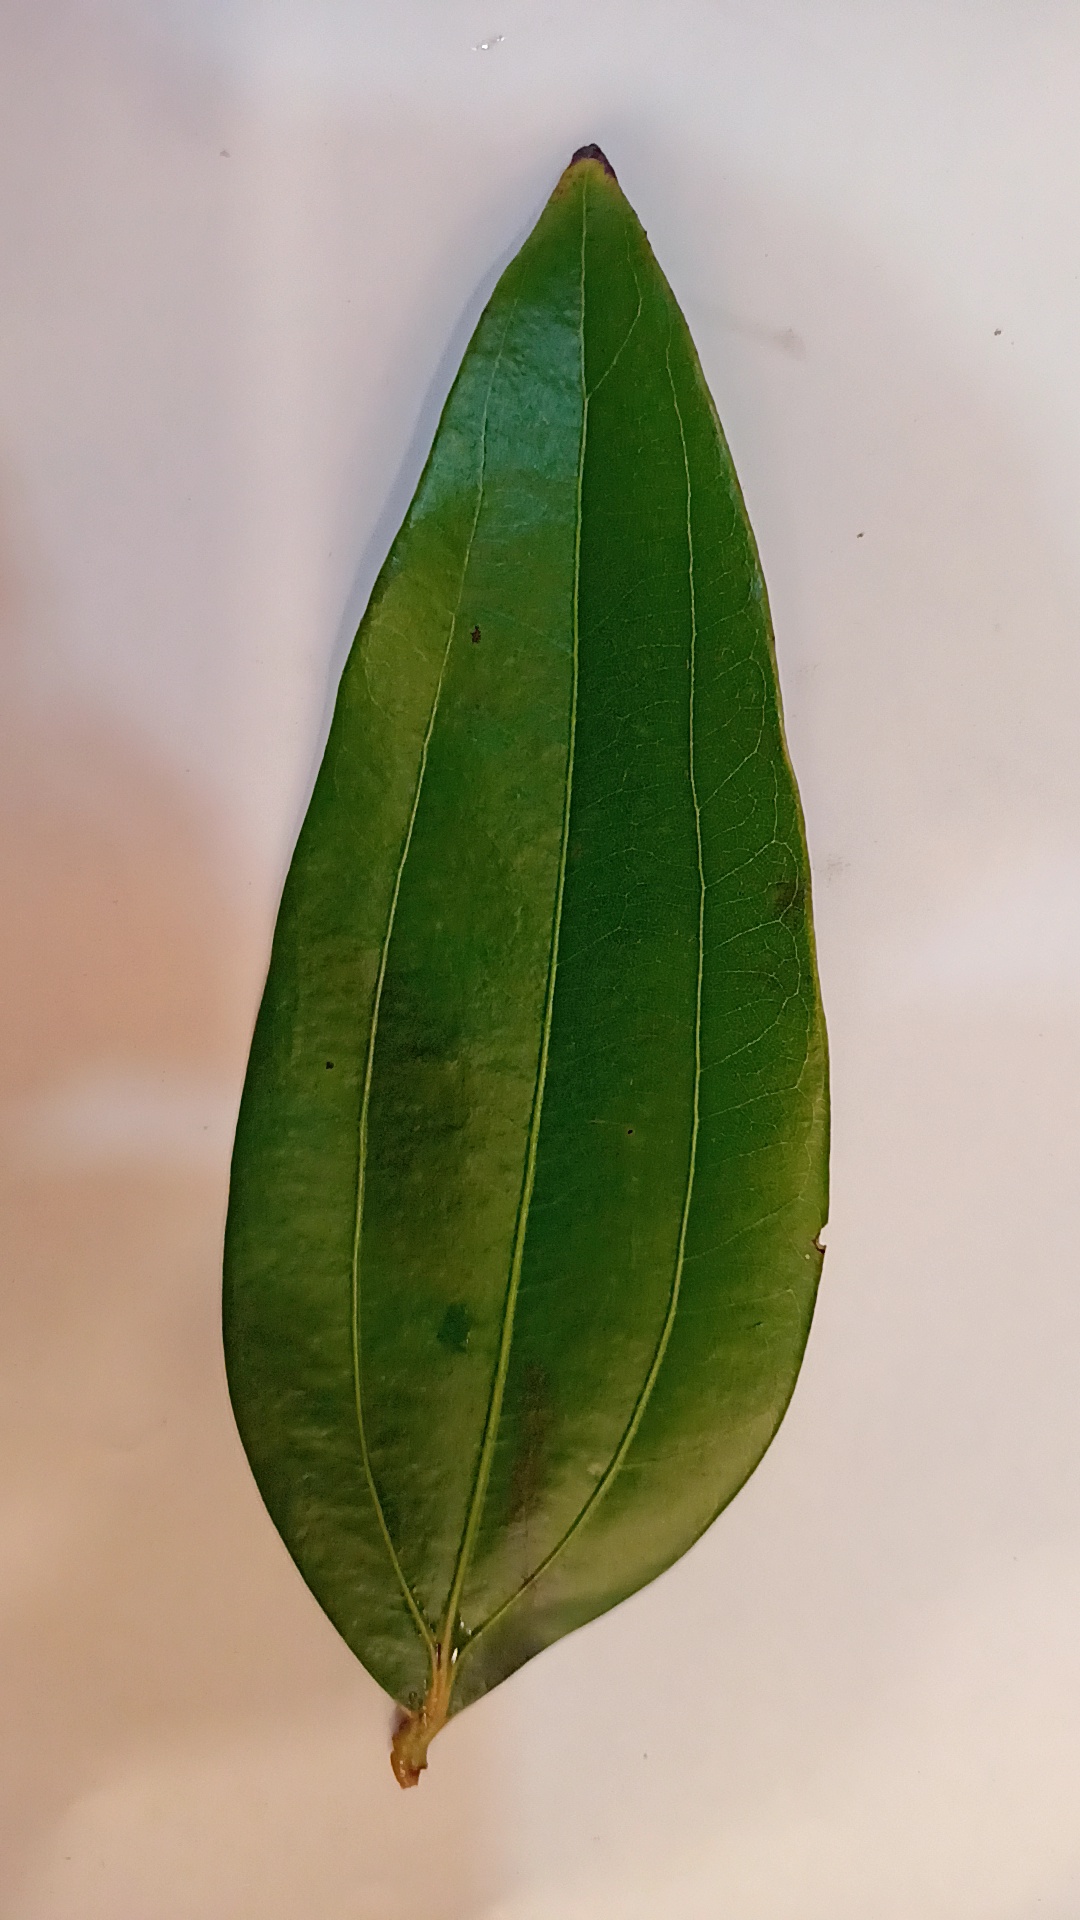
Label: Healthy